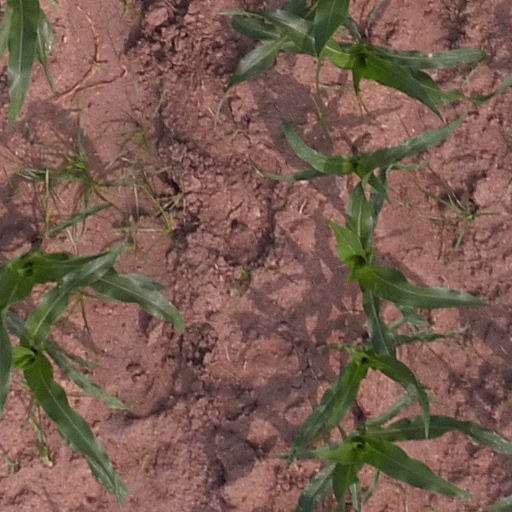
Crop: maize; corn